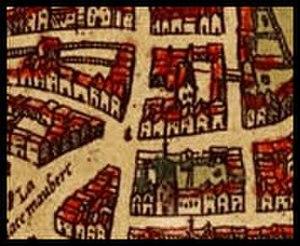
Pierre Chapot est un martyr calviniste français, victime de l'inquisition.